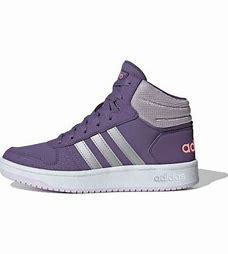
Brand: adidas
Model: neo Adidas NEO Hoops 2 Mid